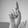
ASL letter: D